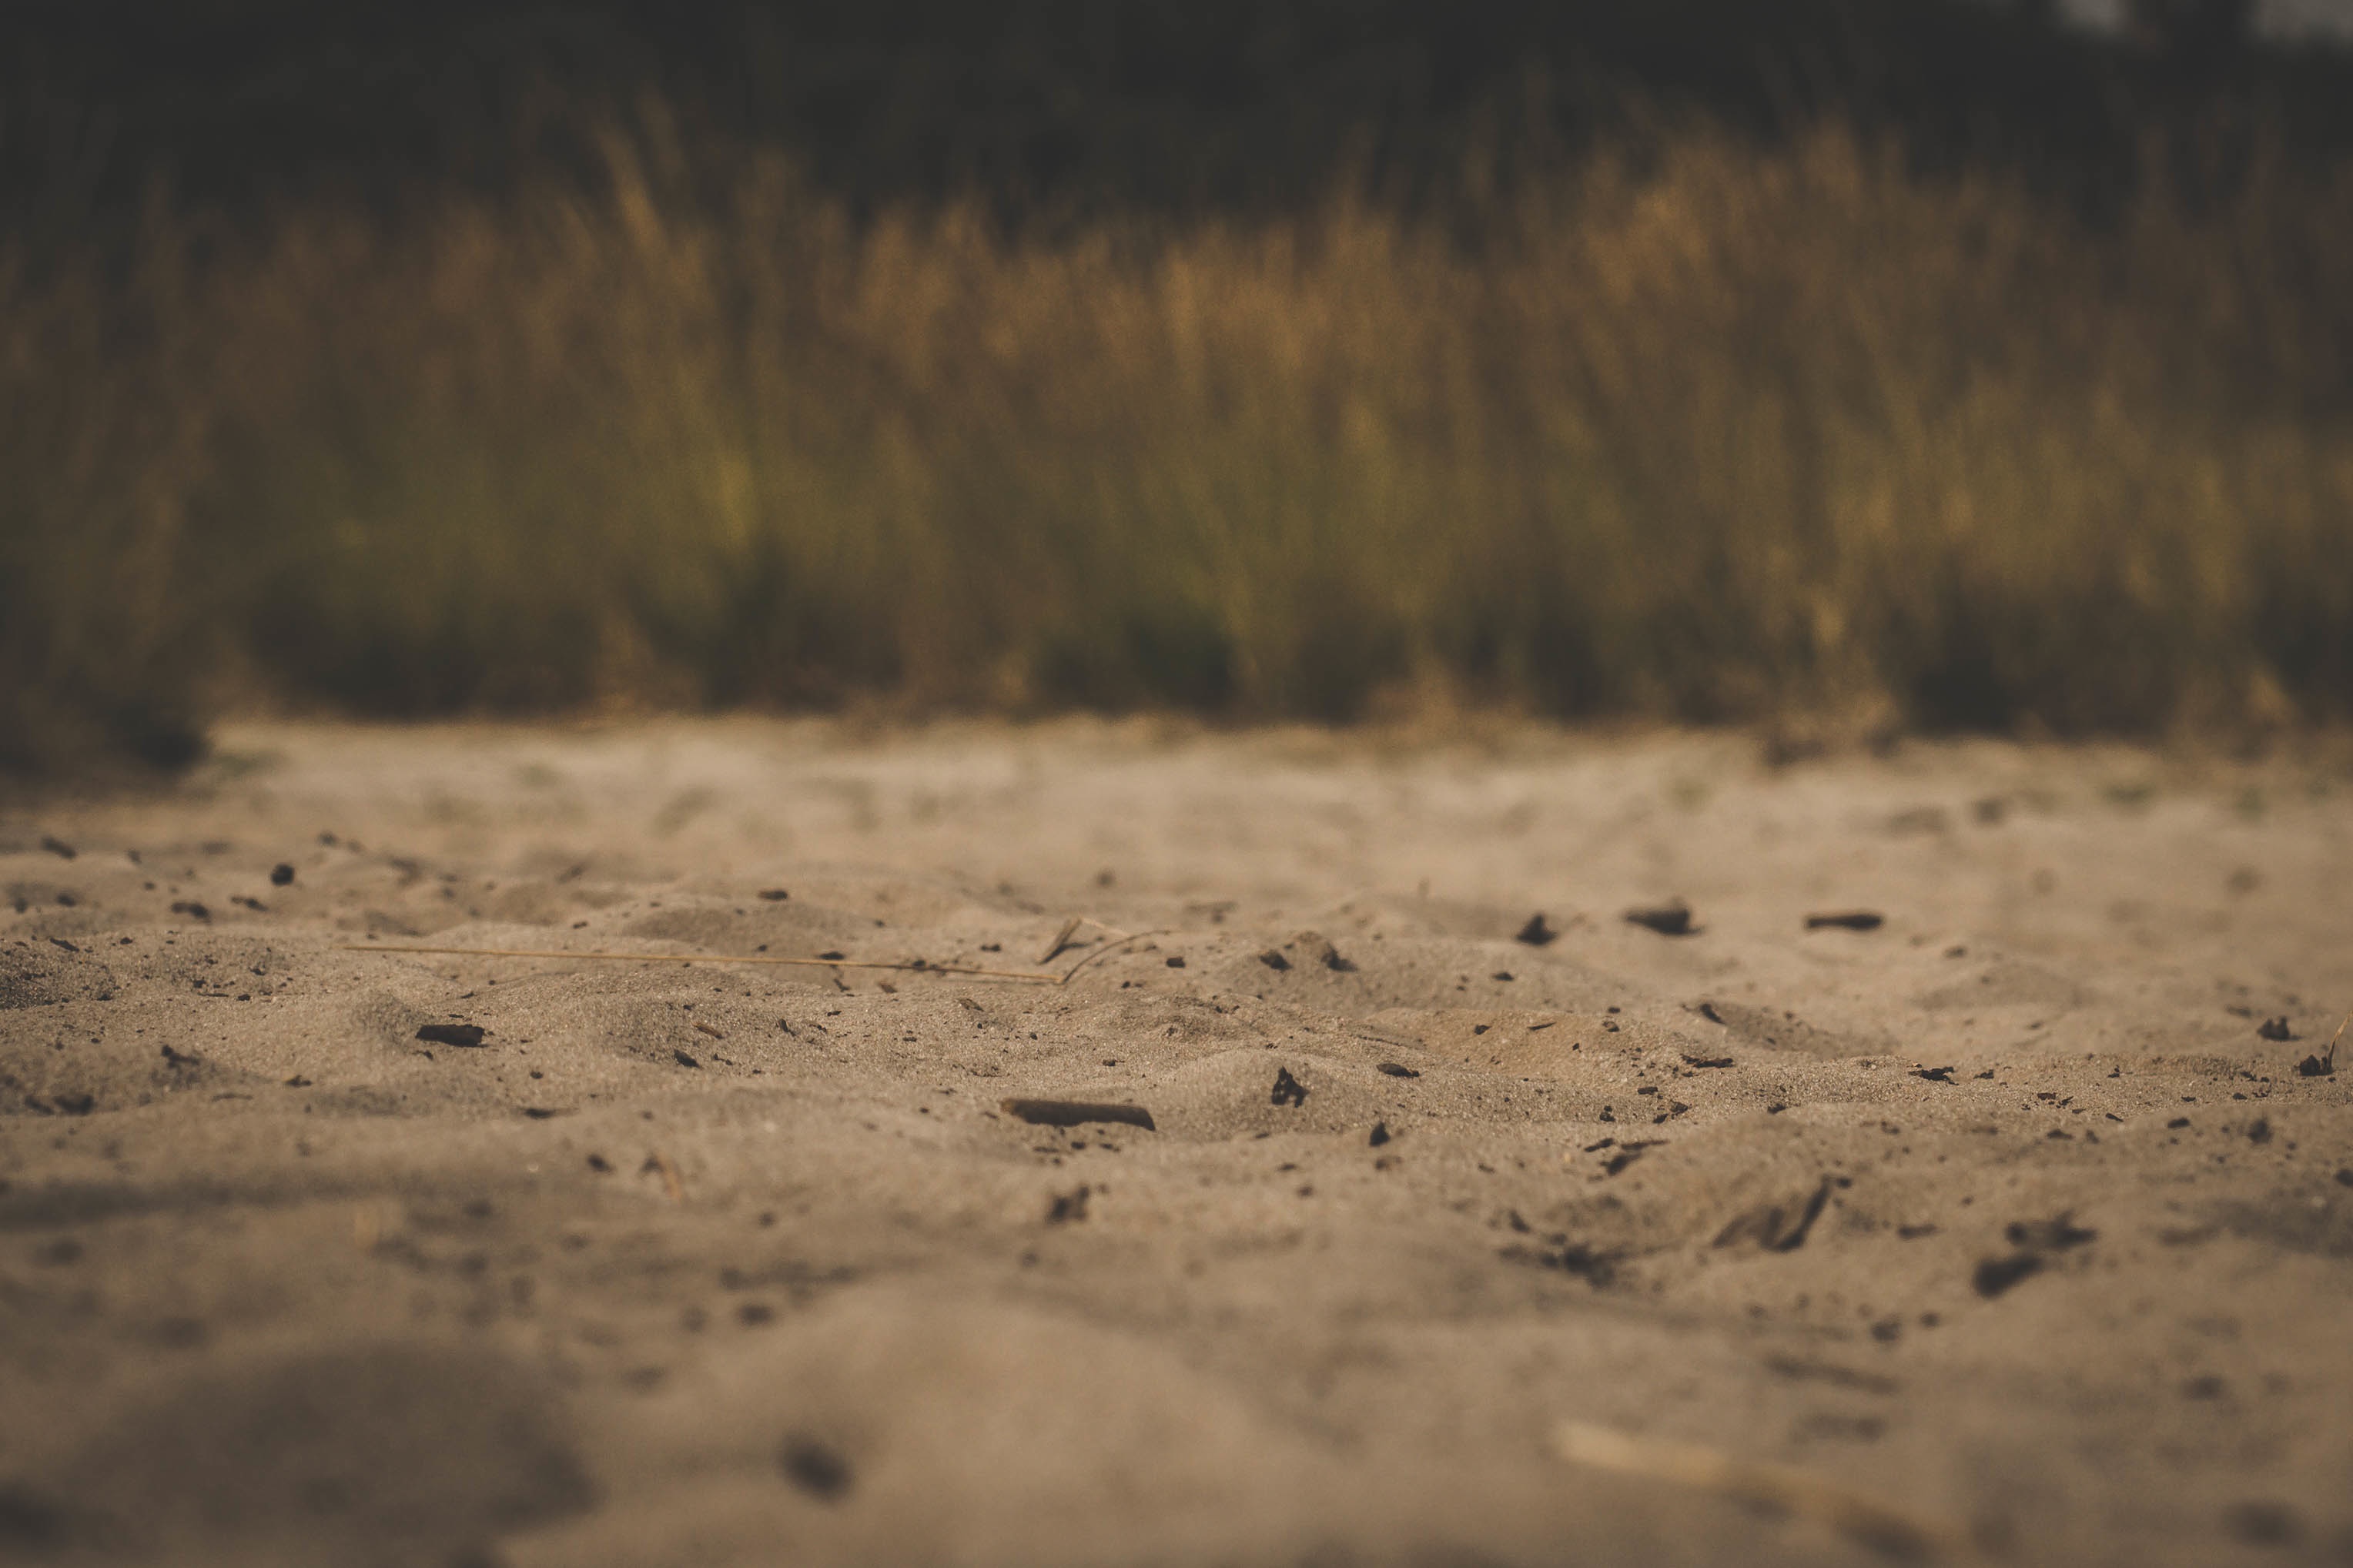
sea, nature, sand, rock, cloud, sunlight, morning, wildlife, reflection, soil, material, habitat, natural environment, atmospheric phenomenon, grass family